Down by the River (novel)

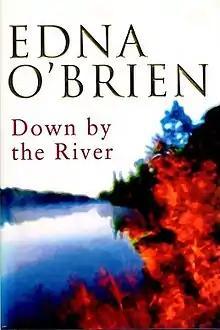
First edition (publ. Weidenfeld & Nicolson)

Down by the River is a 1997 novel by Irish novelist Edna O'Brien. The novel depicts the response of a local community the a girl, Mary, abuse by her father being exposed to their local community when she tries to get an abortion. The ensuing legal battle in a country which bans abortions.